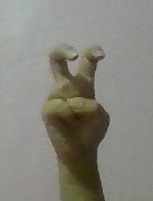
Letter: toot